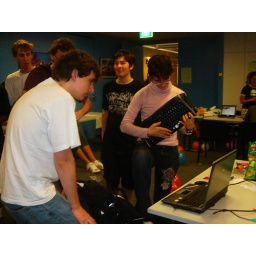
First years playing Frets on Fire with a keyboard in faux guitar style.